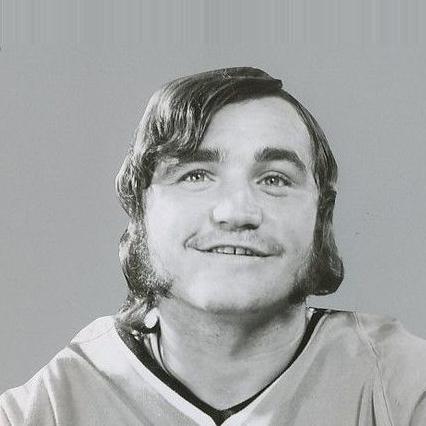
Age: 22